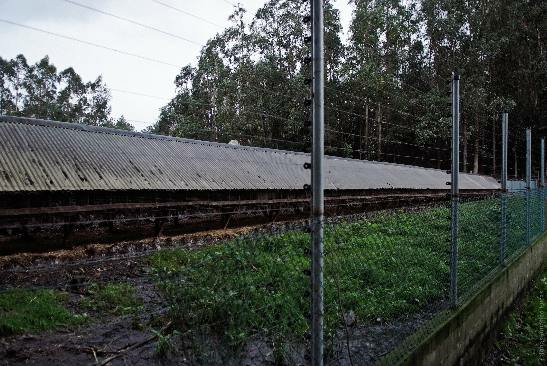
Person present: No